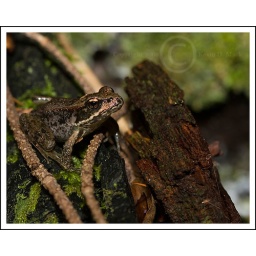
A Northern Red-legged Frog rests on the forest floor in the foothills of the Cascade Mountains.